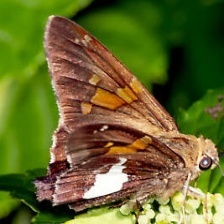
Species: SILVER SPOT SKIPPER